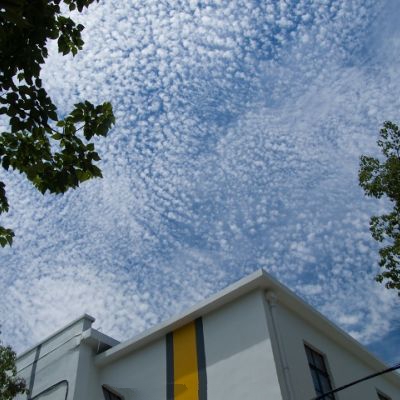
Cloud type: Cirrocumulus (Cc)